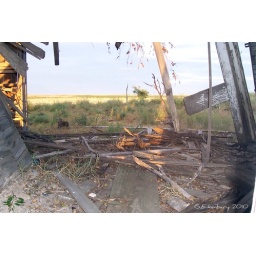
This was at the back of the house by the kitchen and appeared there may have been a small back porch here.